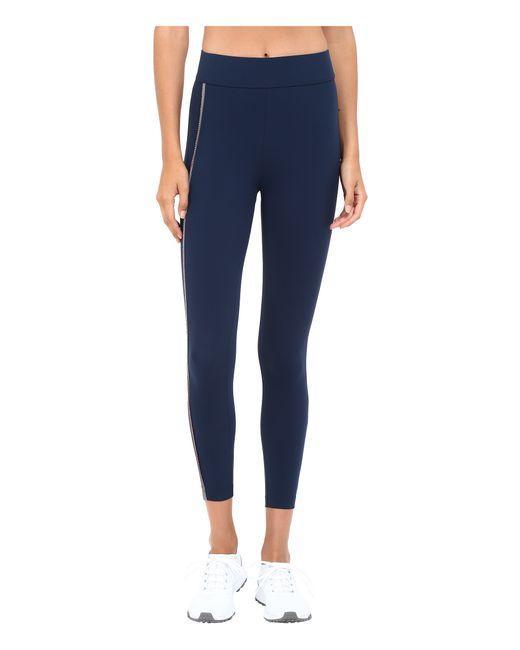
damen Sport-Trainings-Capri-Leggings, Hochhaus, kein Druck, dunkelblau